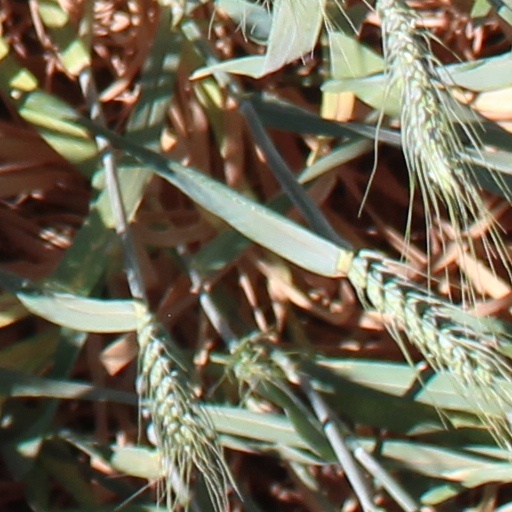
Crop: wheat